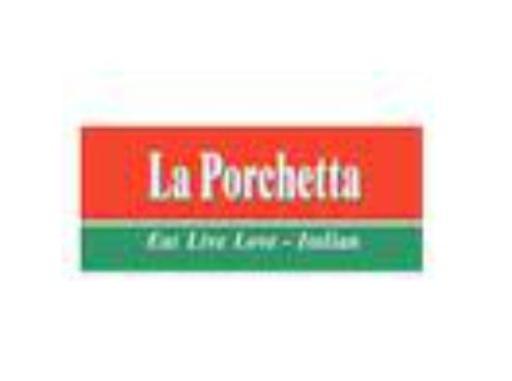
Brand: la porchetta
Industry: Food